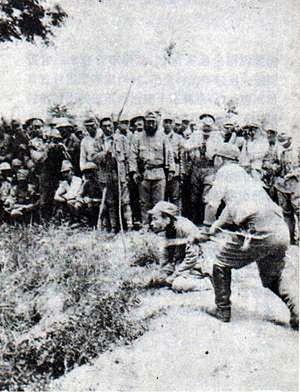
La Seconde Guerre mondiale, ou Deuxième Guerre mondiale, est un conflit armé à l'échelle planétaire qui dure du 1ᵉʳ septembre 1939 au 2 septembre 1945. Ce conflit oppose schématiquement les Alliés et l’Axe.